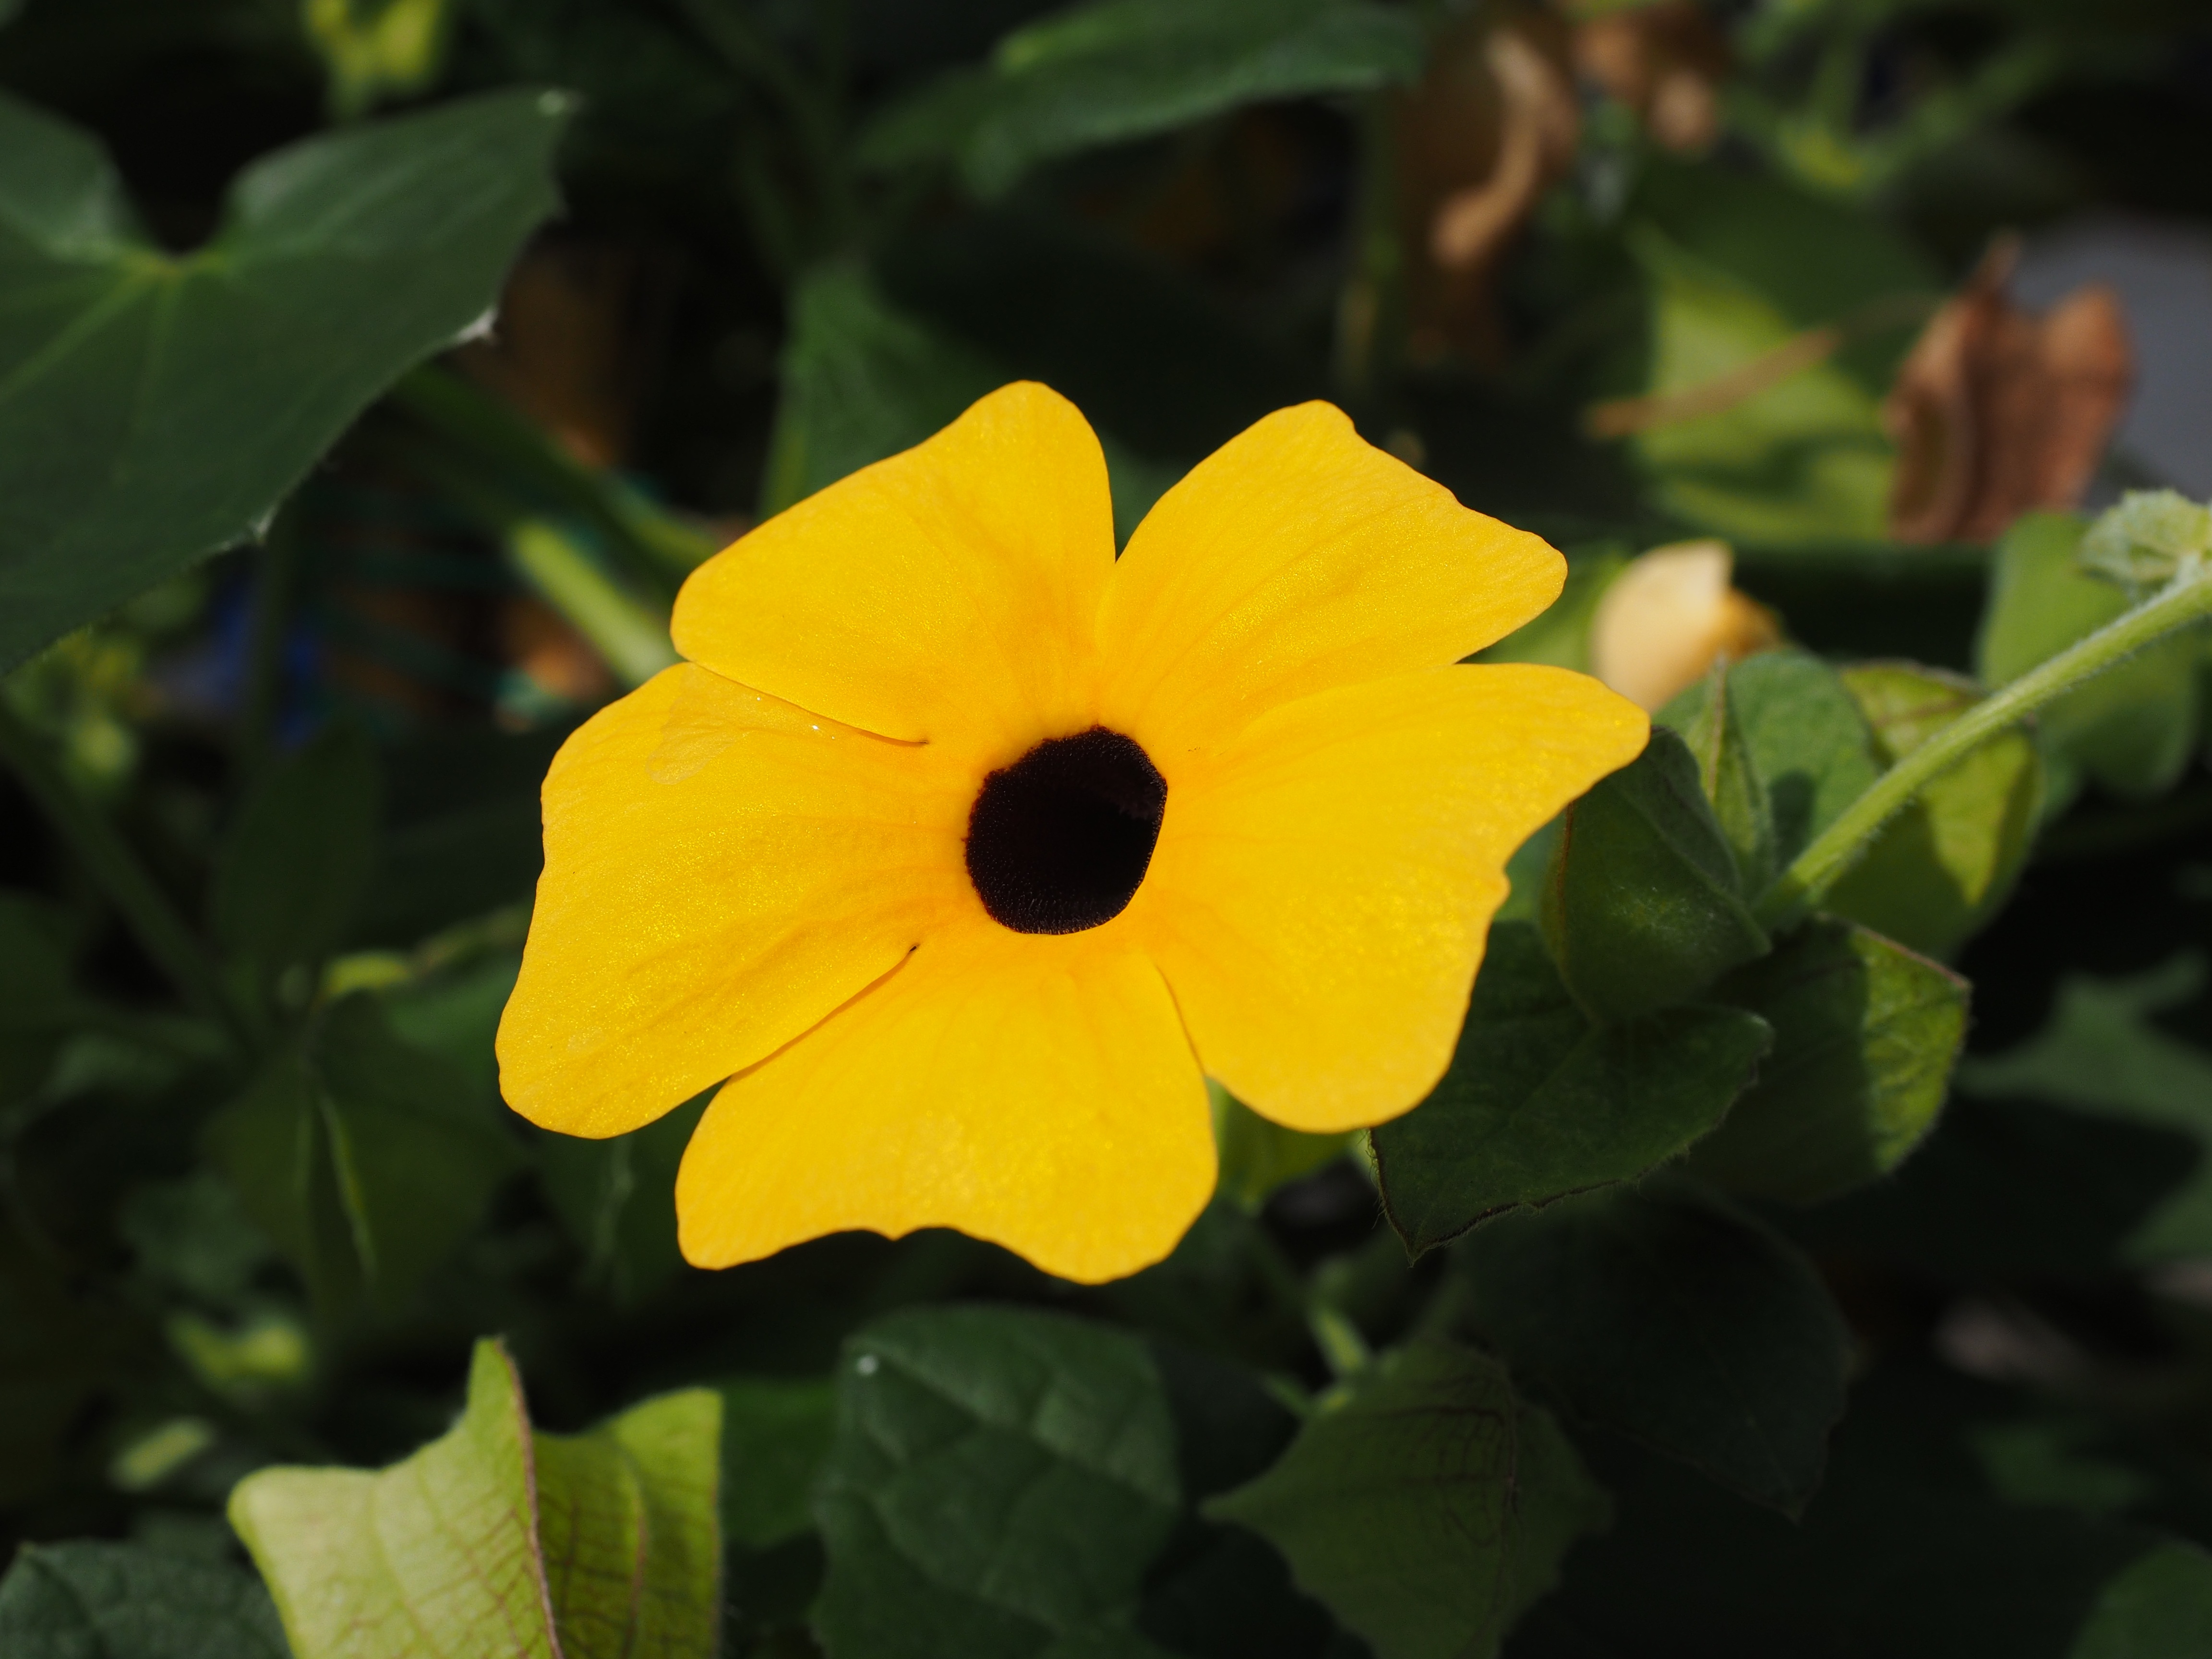
nature, blossom, plant, hole, flower, petal, bloom, botany, climber, black, yellow, thunbergia alata, acanthaceae, flora, wildflower, creeper, macro photography, flowering plant, black eyed susan, annual plant, land plant